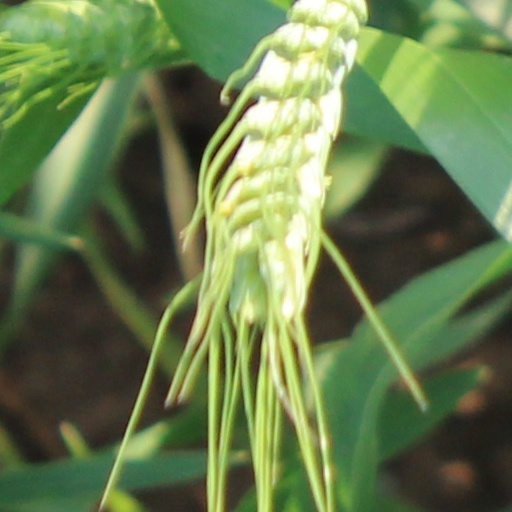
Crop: wheat